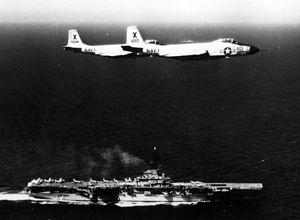
La classe Essex est une classe de porte-avions de l'U.S. Navy construite à partir de 1941. Toutes nations confondues, cette classe est à ce jour la plus importante classe de porte-avions jamais construite en nombre de bâtiments, 24 au total.